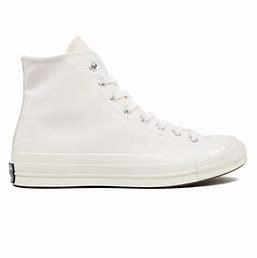
Brand: Converse
Model: Chuck Taylor Alt Star